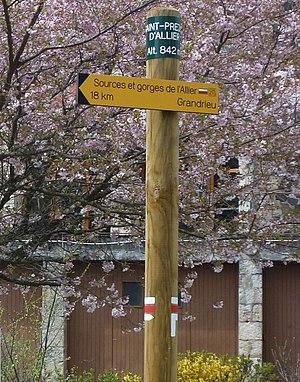
Panneau indiquant le GR 470 dans le bourg de la commune de Saint-Préjet-d'Allier
Saint-Préjet-d'Allier est une commune française située dans le département de la Haute-Loire en région Auvergne-Rhône-Alpes.